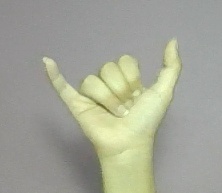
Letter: ya